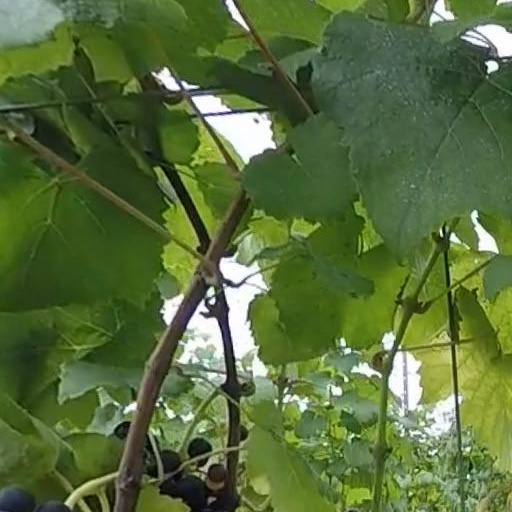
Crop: grape